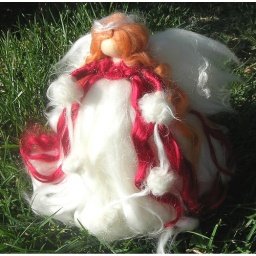
Needle felted wooll angel tree topper in red and white by Rebecca Varon Nushkie Design Waldorf Inspired fairy 1